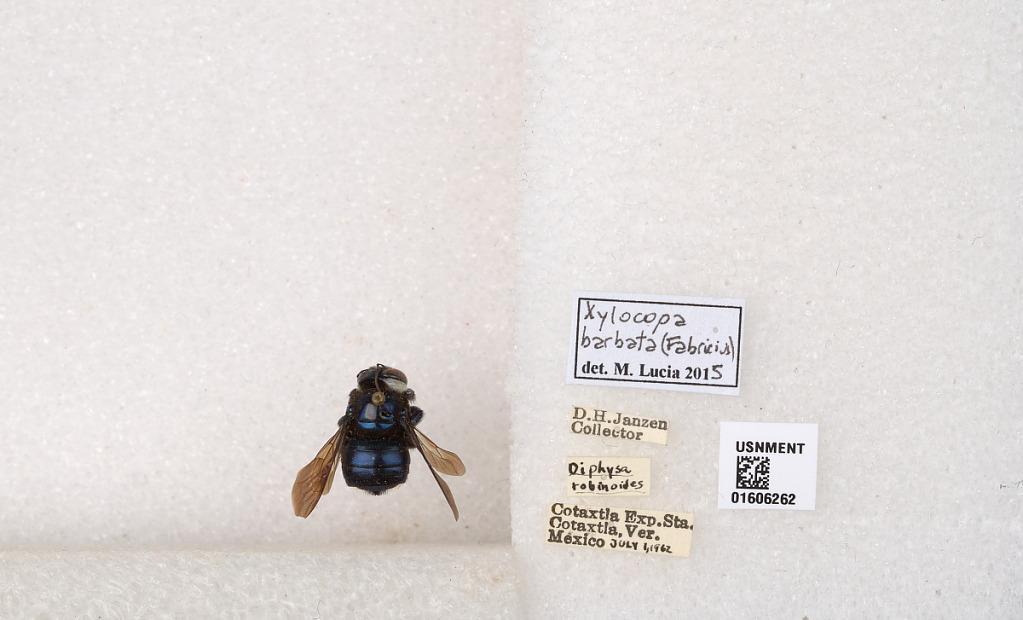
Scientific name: Xylocopa (Schonnherria) barbatella Cockerell
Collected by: D. Janzen
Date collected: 1962-7-1
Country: Mexico
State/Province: Veracruz
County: Cotaxtla
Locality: Cotaxtla Exp. Sta.
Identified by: Lucia, Mariano, (UNLP), Universidad Nacional de La Plata (ARGENTINA)